Del Desierto Lake

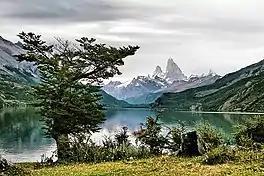
Del Desierto Lake, discovered in 1921 by the Chilean Vicente Ovando Vargas and baptized by Ismael Sepúlveda Rivas

Del Desierto Lake or Lake of the Desert (called "Lago del Desierto" in Argentina and "Laguna del Desierto" in Chile) is a natural lake located in the Lago Argentino Department, Santa Cruz Province, Argentina. Located near Monte Fitz Roy and the O'Higgins/San Martín Lake, Lago del Desierto was for many decades the subject of a territorial dispute between Argentina and Chile, escalating to a small firefight on 6 November 1965 when 40 to 90 members of the Argentine Gendarmerie fought against four Chilean Carabineros, of which a lieutenant